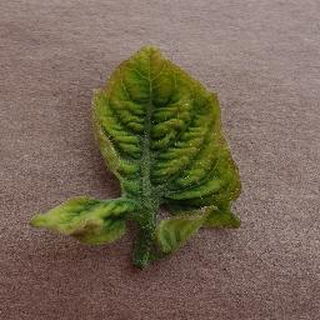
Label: tomato_yellow_leaf_curl_virus